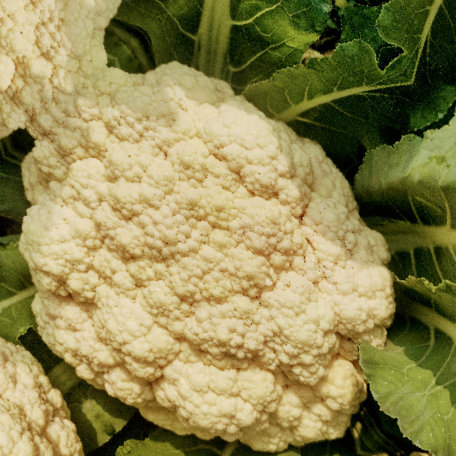
Label: Disease Free